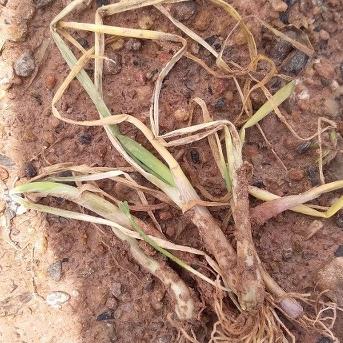
Crop: Onion
Condition: fusarium-d